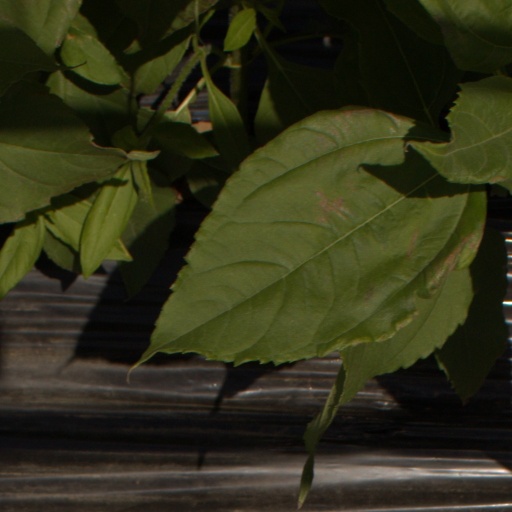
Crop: Jerusalem artichoke